Visa Hongisto

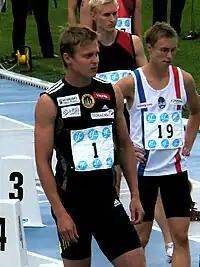
Visa Hongisto at the 2009 Finnish Championships in Athletics.

Visa Veli Hongisto (born April 9, 1987 in Valkeala) is a Finnish sprinter. His club team is Valkealan Kajo. He is the son of Eeva Haimi.